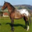
Label: horse